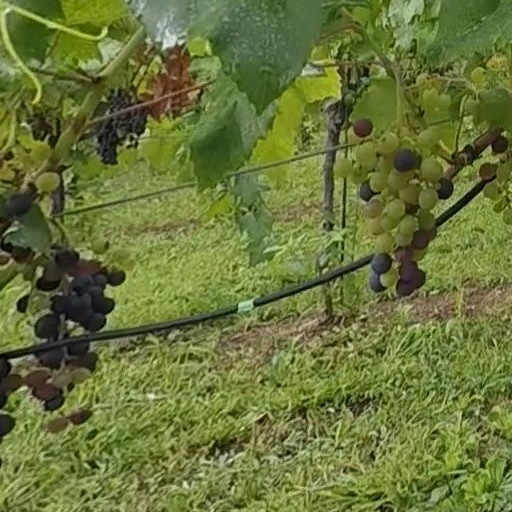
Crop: grape